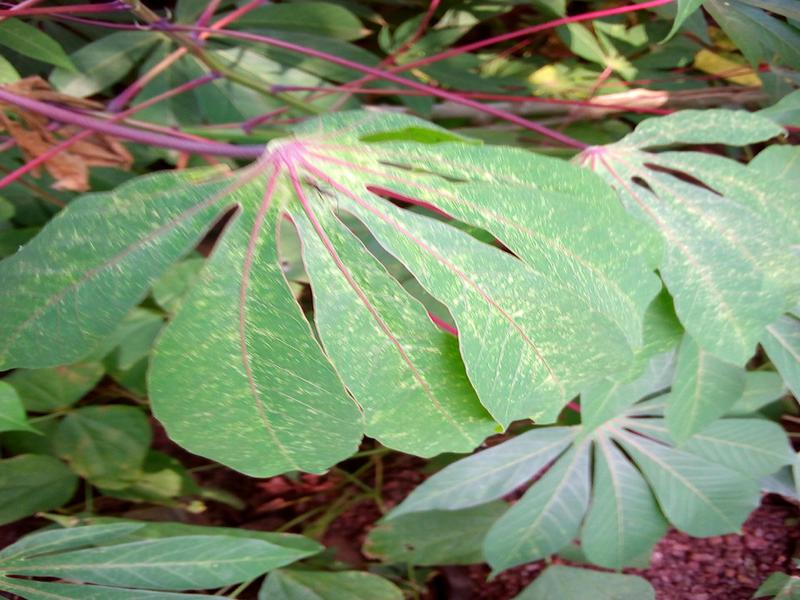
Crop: cassava
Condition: green_mottle